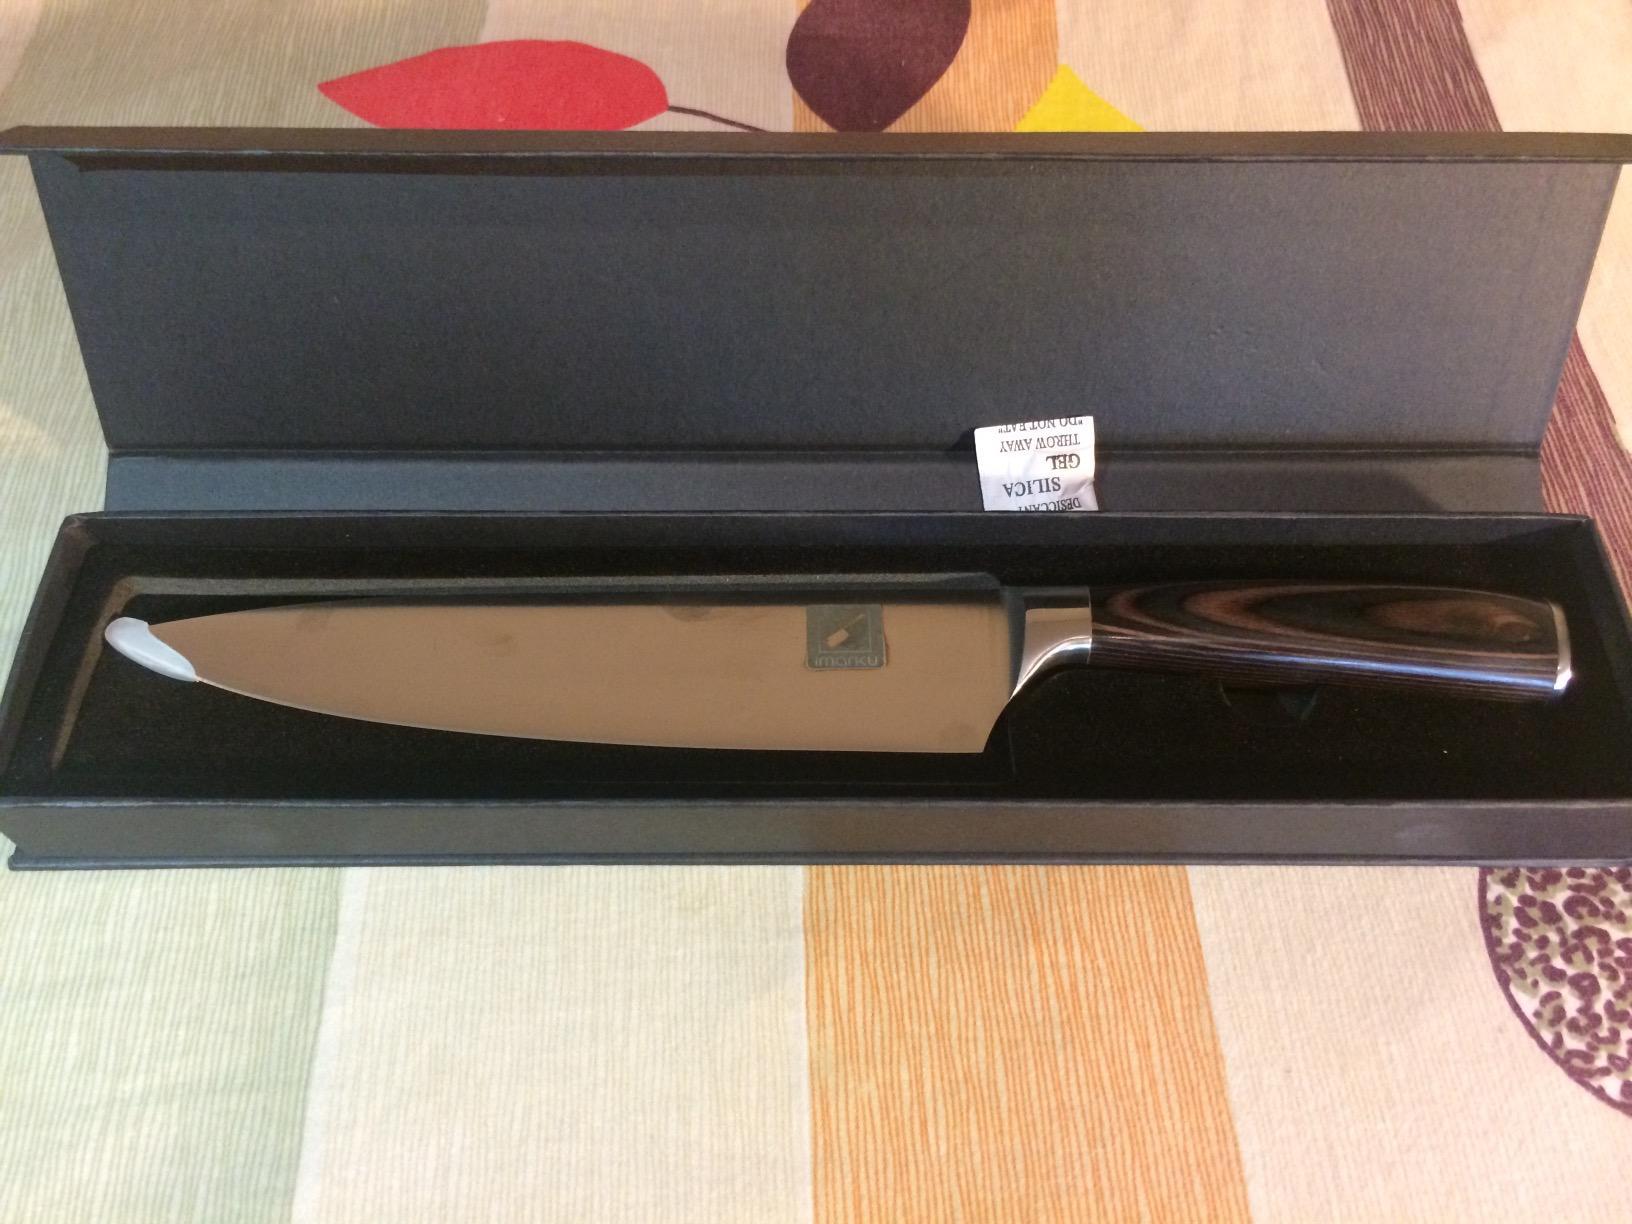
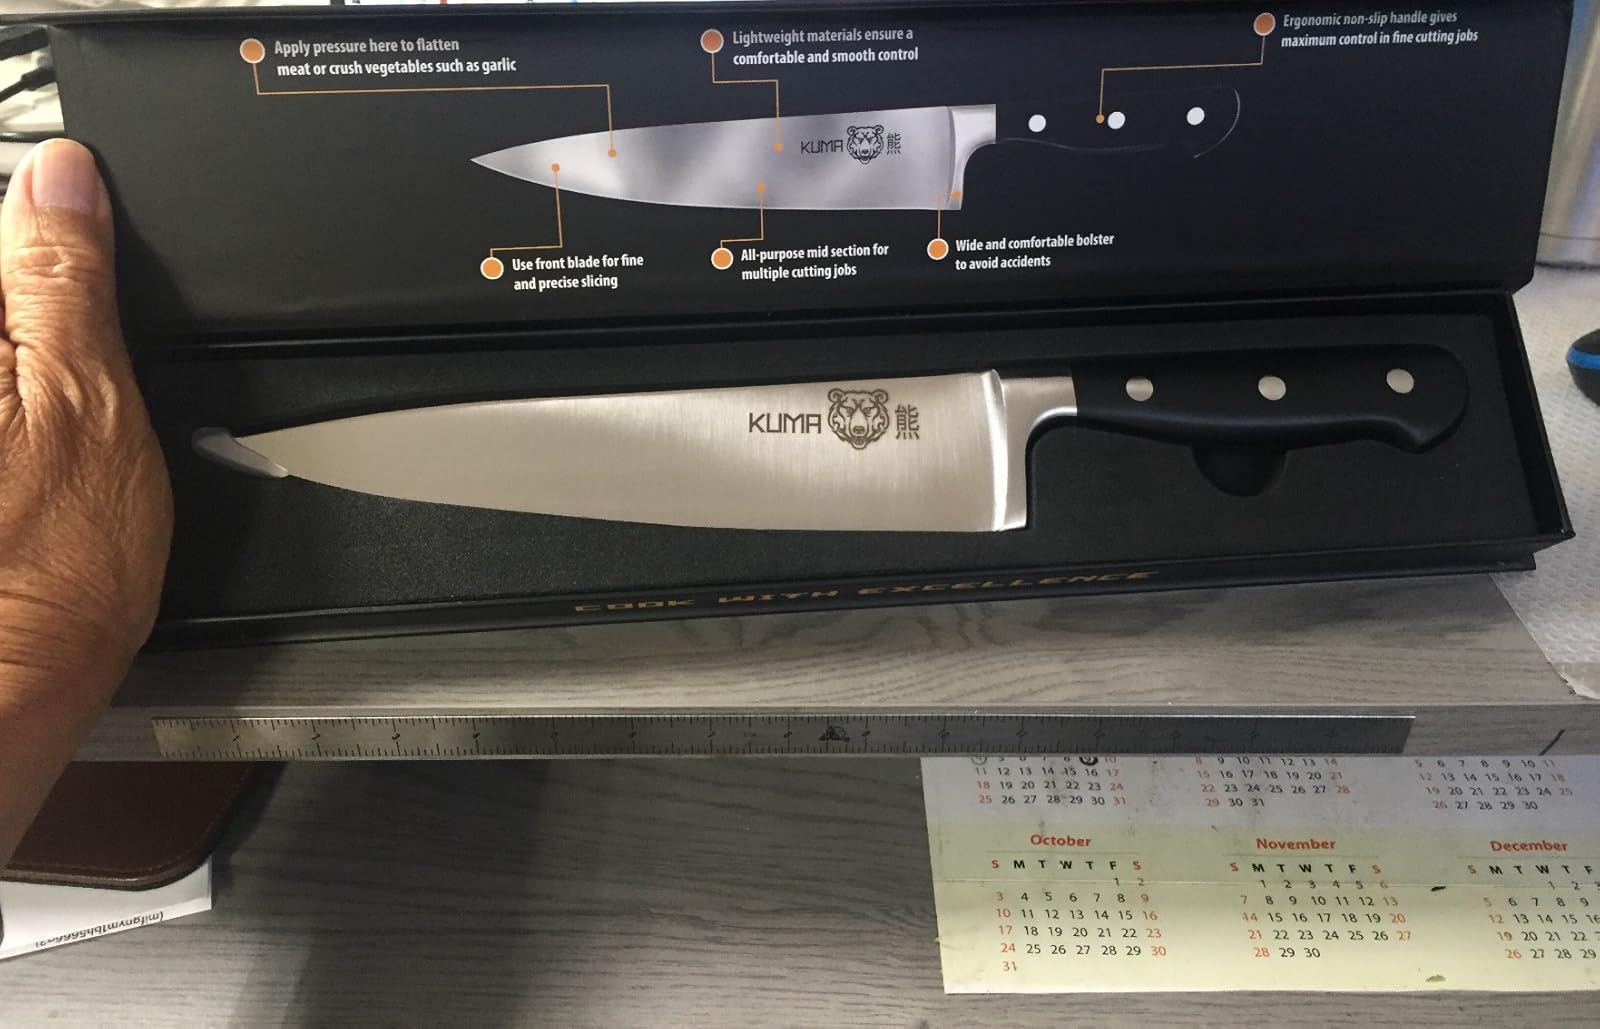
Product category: items_knife
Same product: no